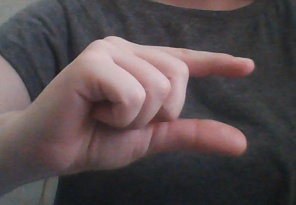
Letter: dal